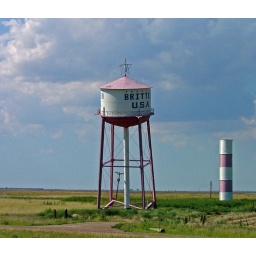
The leaning water tower in the Texas Panhandle off I-40